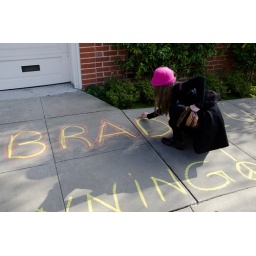
Free Bradley Manning chalked on sidewalk by Code Pink outside Nancy Pelosi's house